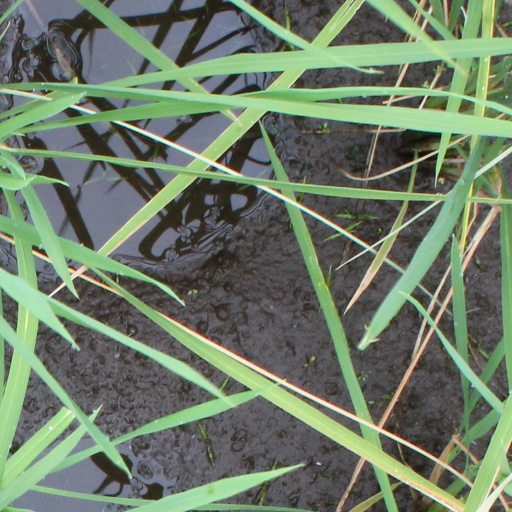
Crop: rice